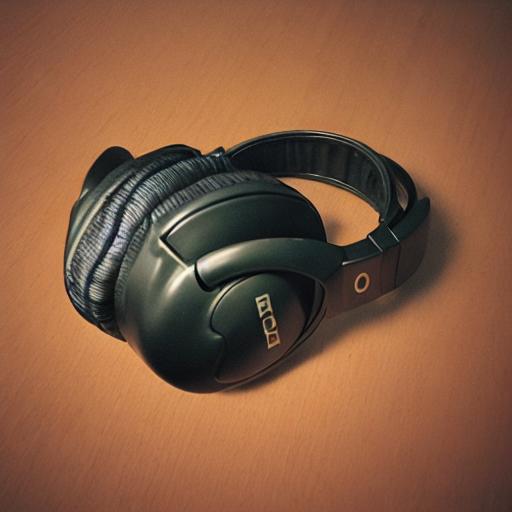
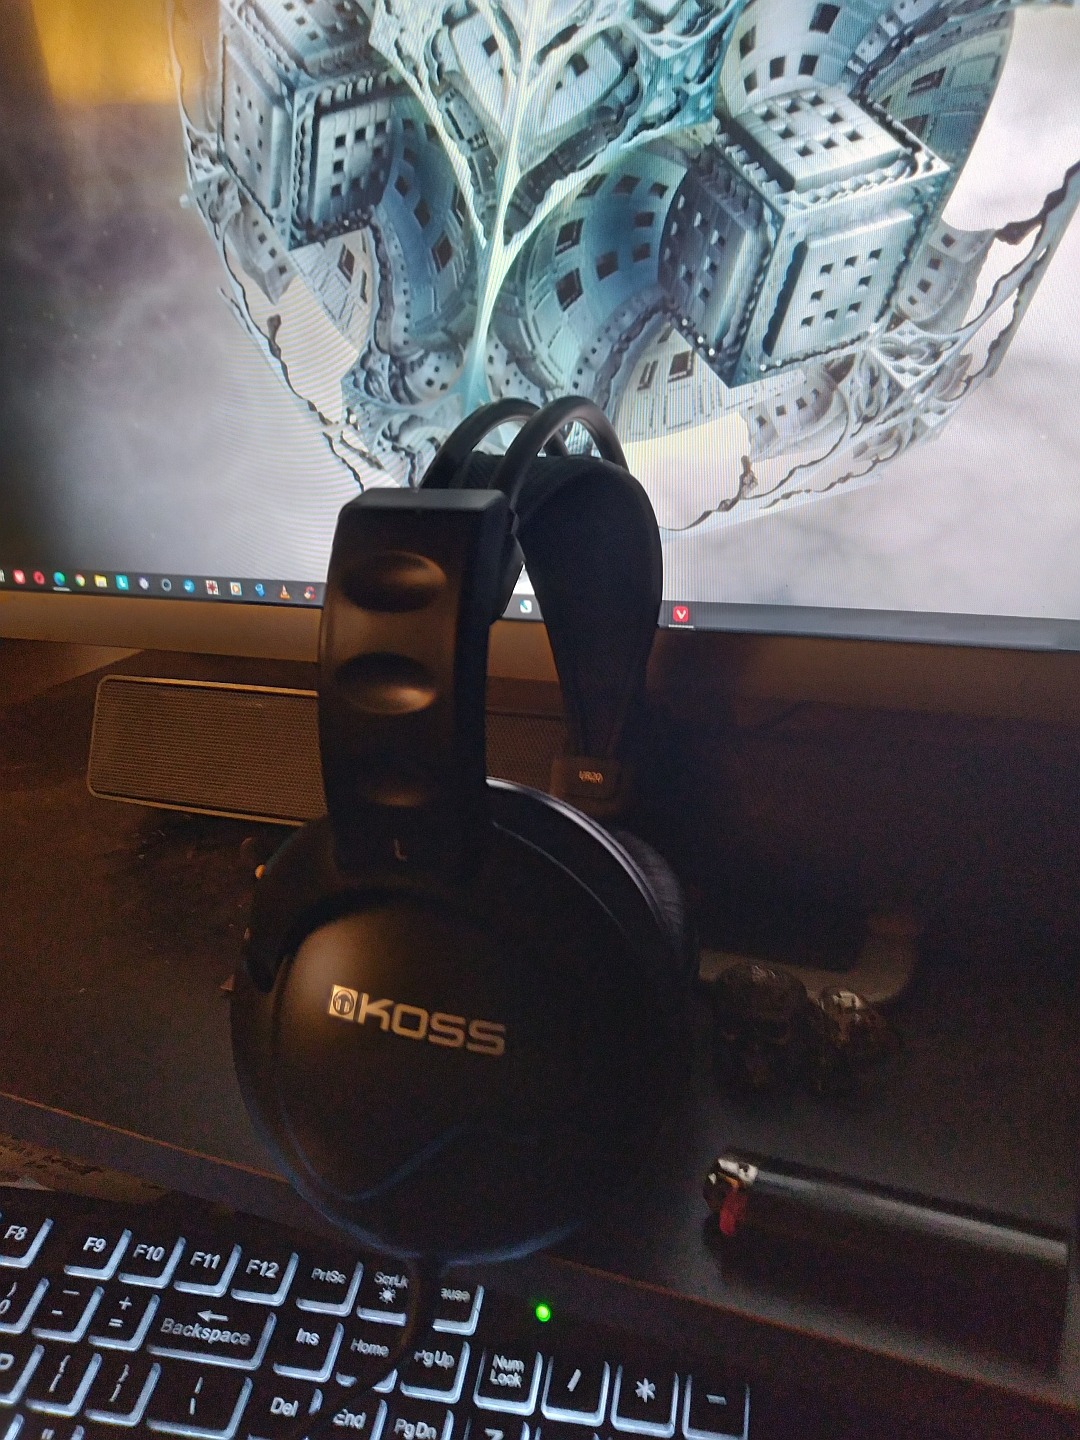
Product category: headphones
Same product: no